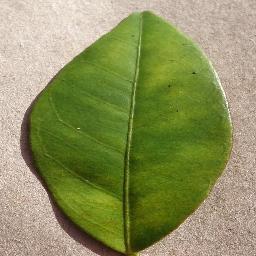
Label: Orange___Haunglongbing_(Citrus_greening)